Bayocean, Oregon

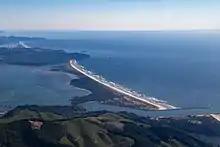
Bayocean in 2022

Bayocean had many features uncommon for a small town of its time, including a dance hall, a hotel with orchestra, a 1000-seat movie theater, a shooting range, a bowling alley, tennis courts, a rail system and four miles of paved streets.